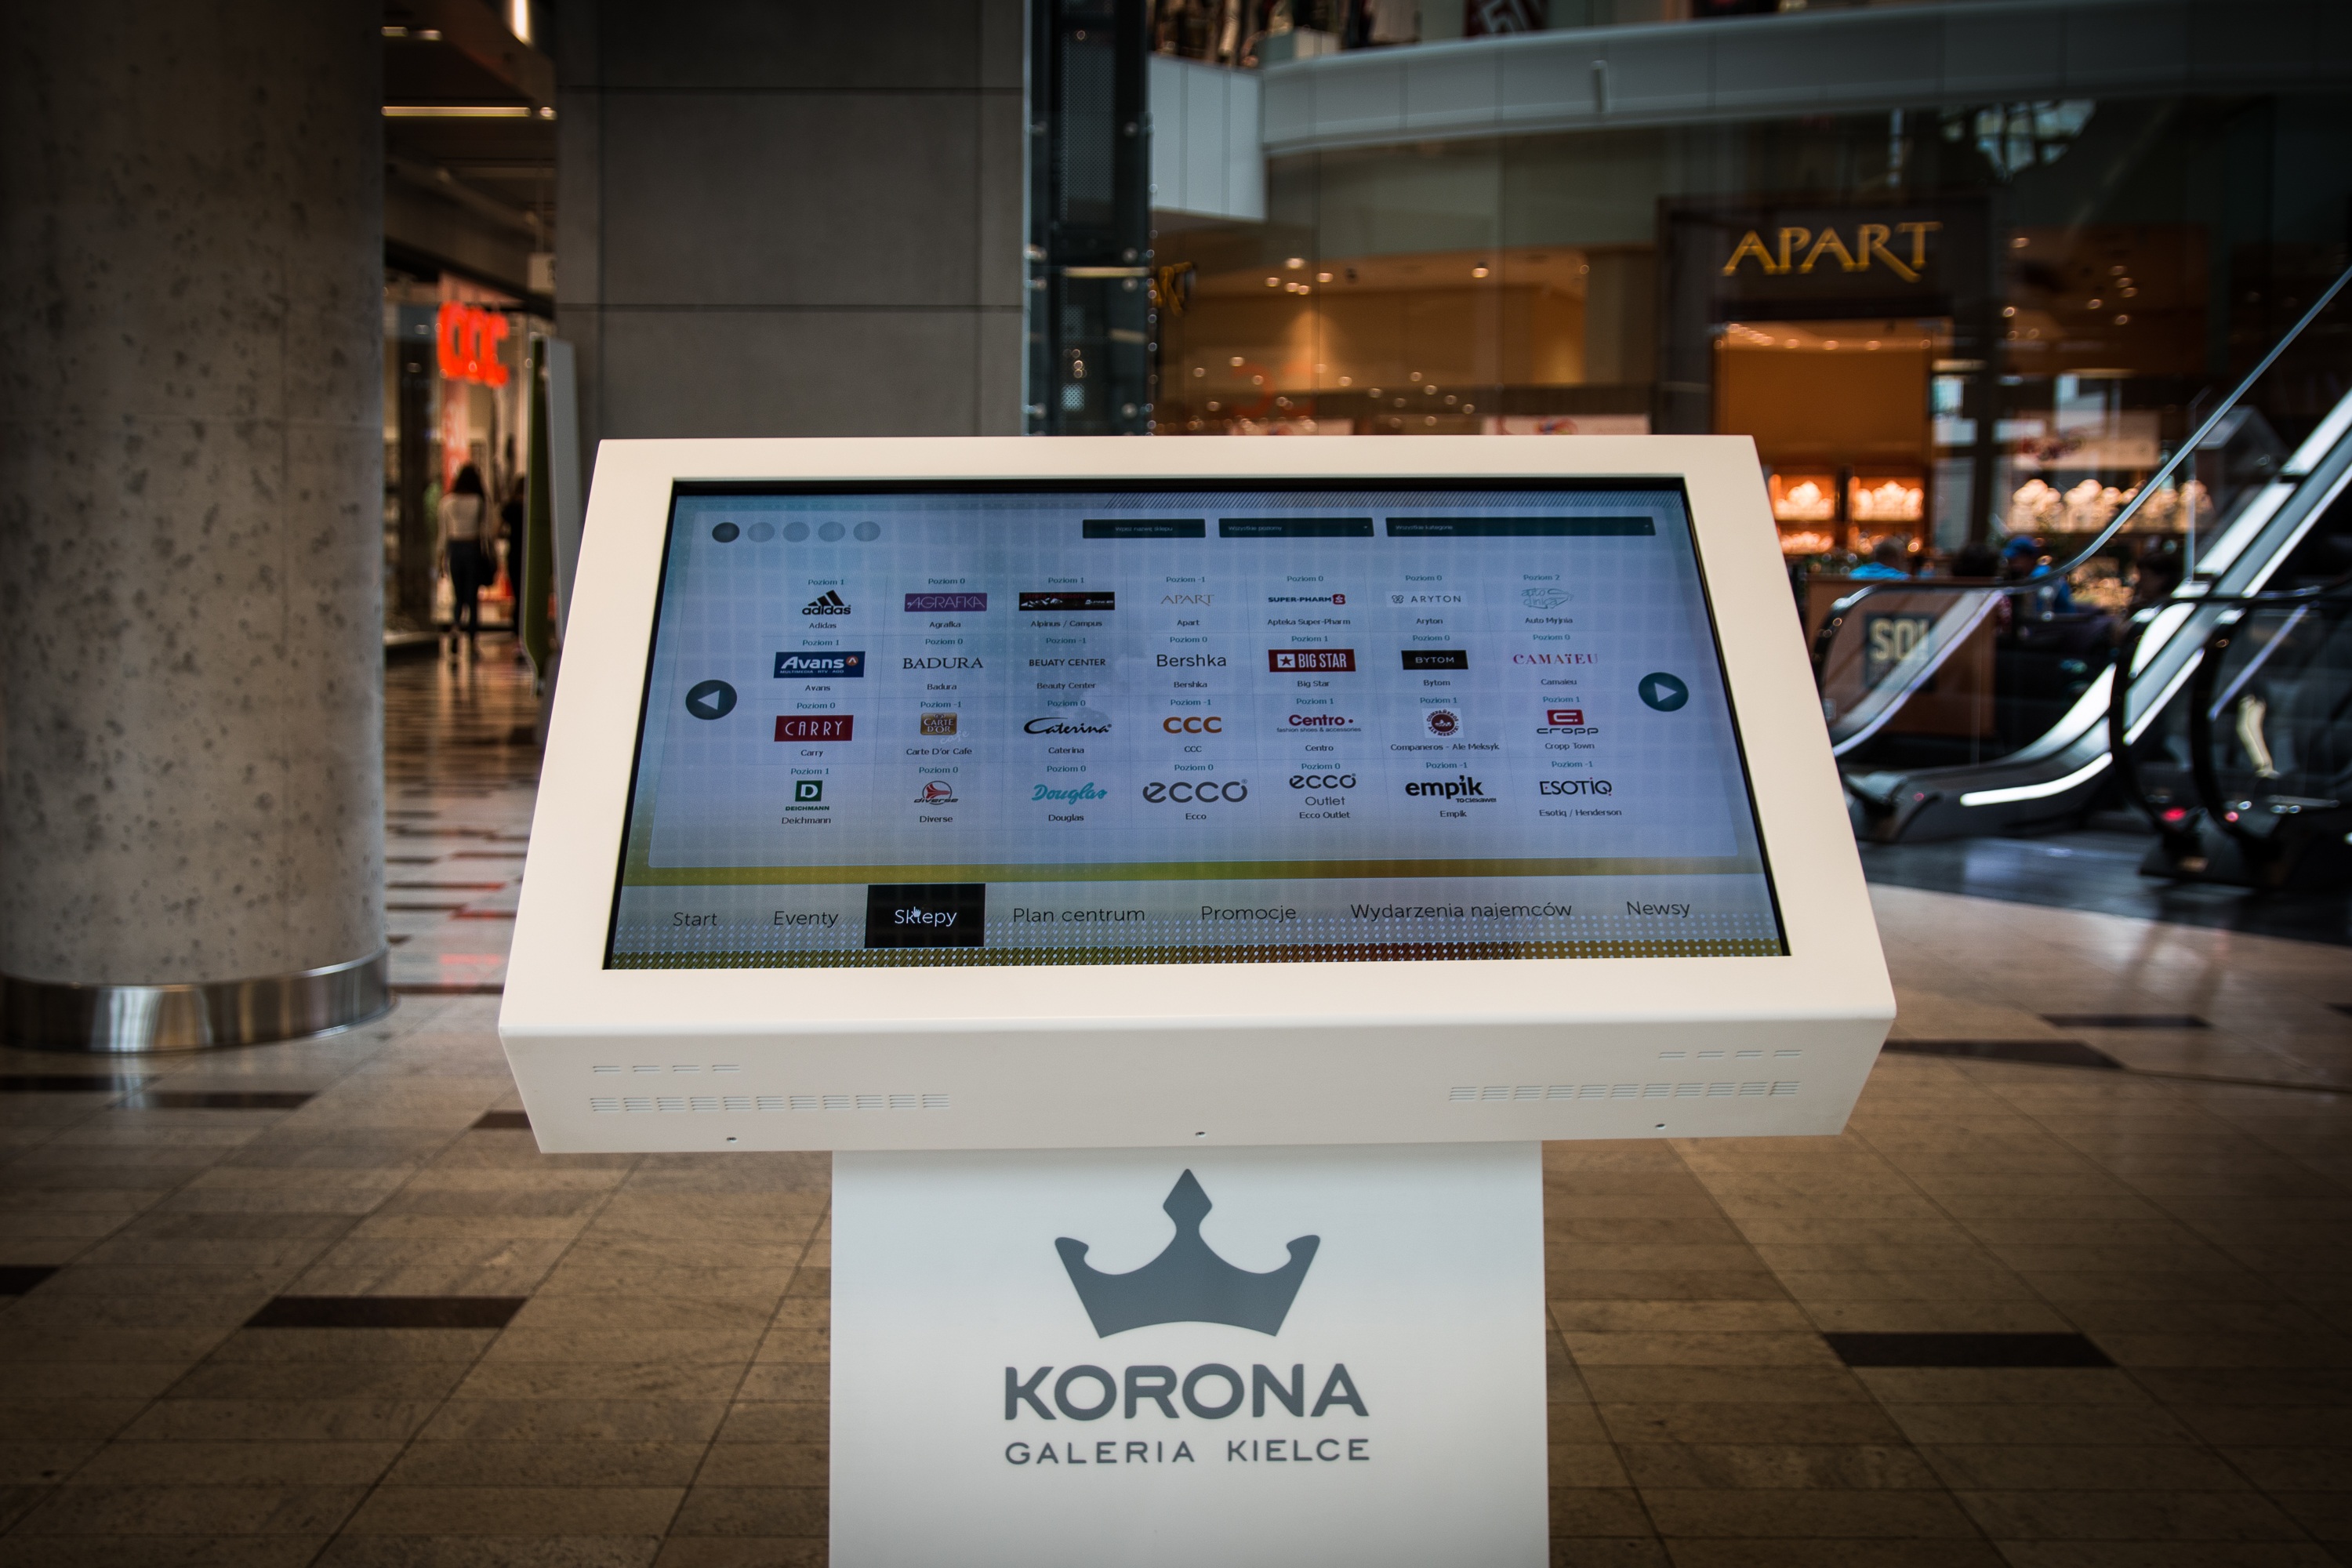
light, shop, vehicle, museum, shopping, crown, design, poland, tourist attraction, exhibition, kielce, shopping mall, display device